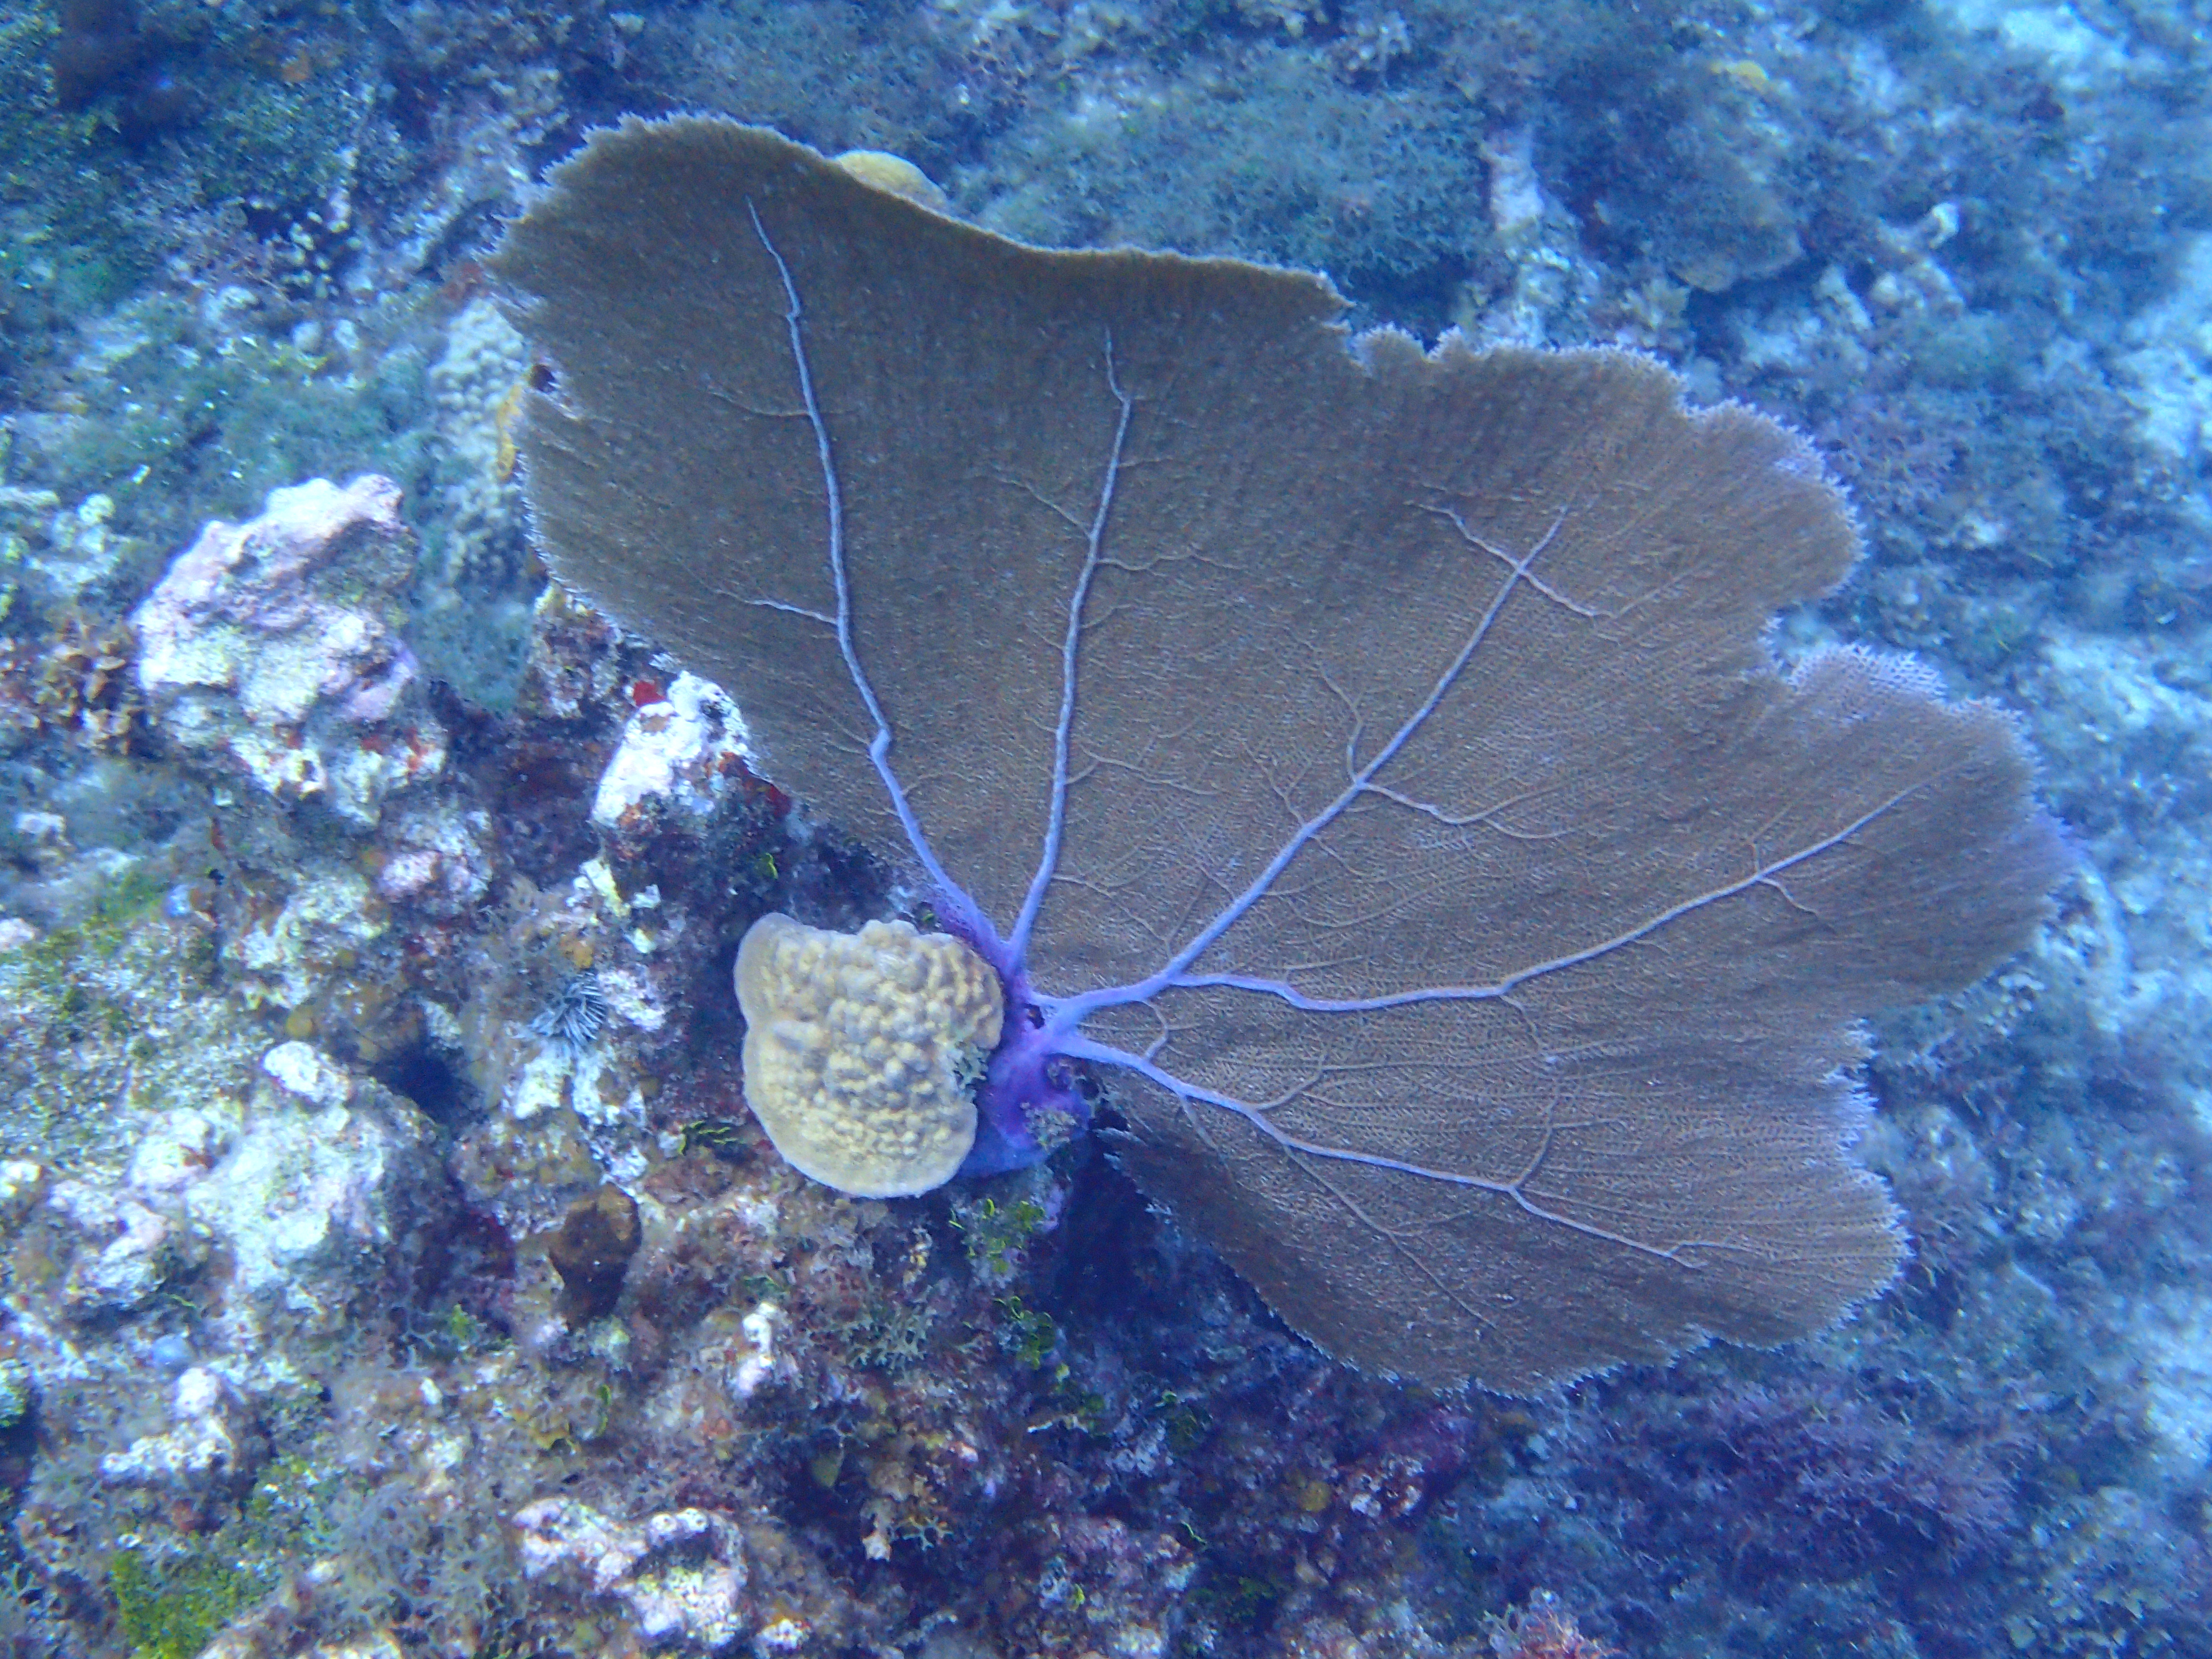
scuba, dive, sea, coral, water, marine biology, organism, underwater, coral reef, reef, natural environment, invertebrate, stony coral, marine invertebrates, coastal and oceanic landforms, fish